Frédéric Bourgeois de Mercey

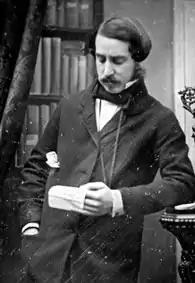
Frédéric Bourgeois de Mercey, by Jean-Baptiste Louis Gros (c. 1856)

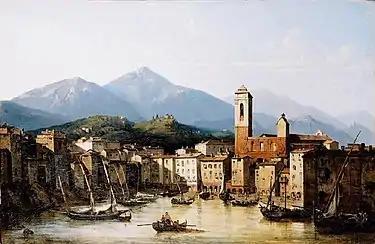
View of the Old Port of Bastia

Frédéric Bourgeois de Mercey (20 May 1803, Paris – 6 September 1860, La Faloise) was a French painter, art critic, travel writer, and novelist.